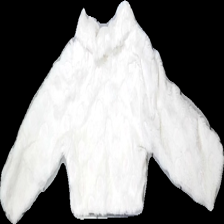
View: back
Type: Cardigan
Category: Children
Brand: Not in the list
Colors: White, Pink
Material: 100% polyester
Pattern: Dots
Cut: C-collar
Season: All
Stains: Minor
Damage: liten smuts fläck
Damage location: top center
Price range: <50
Recommended usage: Reuse
Description: fluffig cardigan med prick tryck